Violence against LGBTQ people

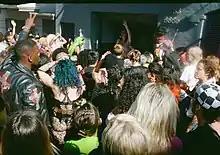
A speaker leads a sizable crowd in a spoken word, call and response, memorial dedicated to trans women who have been murdered. This memorial happened at the SF Dyke March, June 2019.

The Gay Panic Defense has at times been adduced to plea for more lenient punishments for people accused of assaulting or killing homosexuals because of their actual or perceived orientation. This defense posits that the attacker was so enraged by their victim's alleged advances as to cause temporary insanity, rendering them unable to stop themselves. If the loss of faculties is proven, or sympathized to the jury, a sentence may be mitigated. In several common law countries, the mitigatory defense of provocation has been used in violent attacks against LGBT persons, which has led Australian states progressively to abolish the Gay Panic Defense, now effective nationwide.